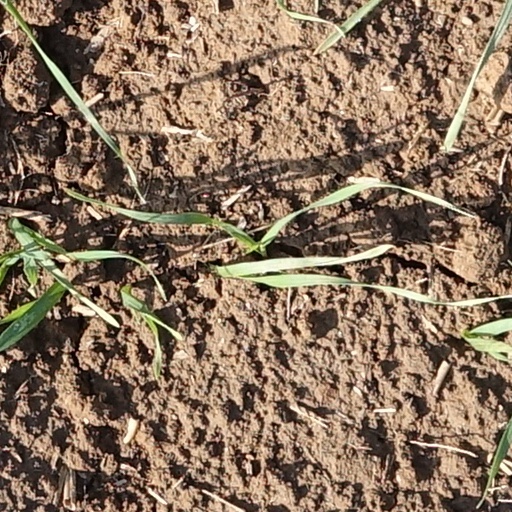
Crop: wheat